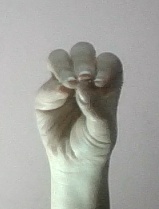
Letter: ha